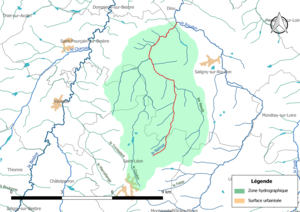
Carte du cours d'eau «
Le Balinet est un cours d'eau français qui coule dans le département de l'Allier. C'est un affluent du Roudon en rive gauche et donc un sous-affluent de la Loire.